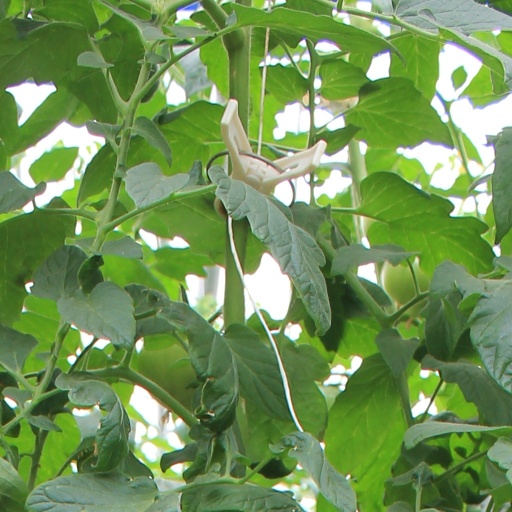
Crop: tomato